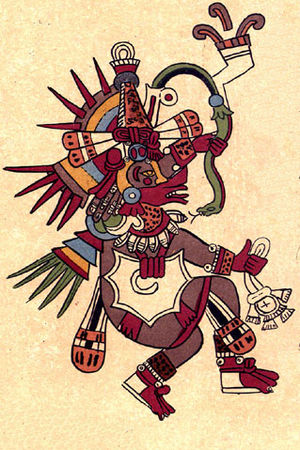
Quetzalcoatl
Quetzalcoatl
Quetzalcoatl er den vigtigste gud hos aztekerne i Mexico. Fremstilles ofte som en fjerklædt slange.